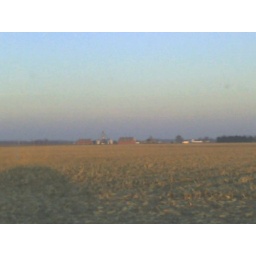
off in the distance you can see a huge red barn .